Cipriano Piccolpasso

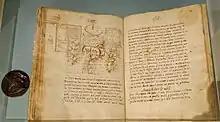
The Victoria and Albert Museum's manuscript of

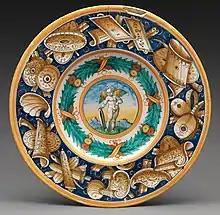
Maiolica dish using a design by Cipriano Piccolpasso, c. 1572

Cipriano di Michele Piccolpasso (1524 – 21 November 1579) was a member of an Italian patrician family of Bologna that had been settled since the mid-fifteenth century in Castel Durante, which was an important center for the manufacture of maiolica. Today he is remembered for writing ("The three books of the potter's art"), which are a storehouse of information on the techniques of maiolica from the choice of clays and their refinement, the shaping of the body, the composition of the glazes, to the preparation of the colors. The work "is now widely accepted as the first comprehensive account of the manufacture of any kind of pottery ever produced in Europe".